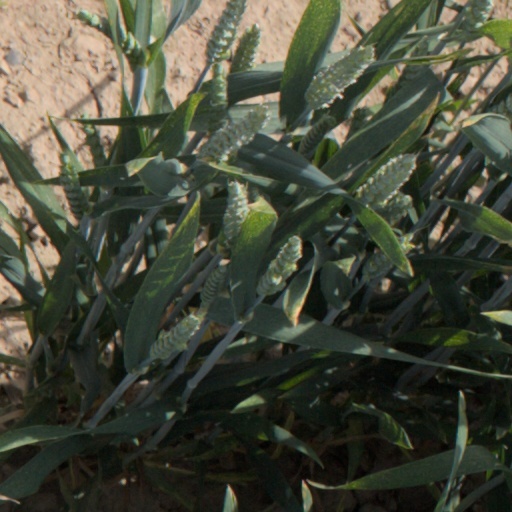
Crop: wheat